Port-Valais

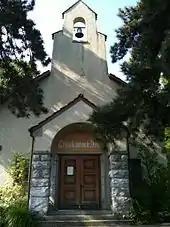
Reformed church in Le Bouveret

From the , 1,418 or 60.0% were Roman Catholic, while 442 or 18.7% belonged to the Swiss Reformed Church. Of the rest of the population, there were 32 members of an Orthodox church (or about 1.35% of the population), there were 4 individuals (or about 0.17% of the population) who belonged to the Christian Catholic Church, and there were 46 individuals (or about 1.95% of the population) who belonged to another Christian church. There were 8 individuals (or about 0.34% of the population) who were Jewish, and 109 (or about 4.61% of the population) who were Islamic. There were 15 individuals who were Buddhist, 9 individuals who were Hindu and 8 individuals who belonged to another church. 255 (or about 10.79% of the population) belonged to no church, are agnostic or atheist, and 39 individuals (or about 1.65% of the population) did not answer the question.